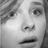
Emotion: surprise